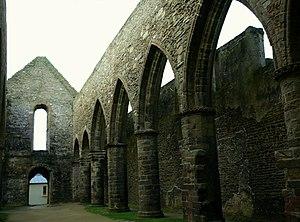
L'abbaye Saint-Mathieu de Fine-Terre était une abbaye de Basse Bretagne, dont les ruines se dressent sur le territoire de l'actuelle commune de Plougonvelin sur la pointe Saint-Mathieu, dans le département du Finistère, qui pourrait lui devoir son nom.